Dixon County, Nebraska

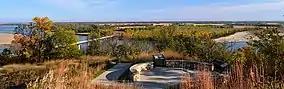
View of the Missouri River from Mulberry Bend Overlook in northwestern Dixon County, near Maskell (Missouri National Recreational River)

As of the 2000 United States Census, there were 6,339 people, 2,413 households, and 1,705 families in the county. The population density was . There were 2,673 housing units at an average density of . The racial makeup of the county was 94.64% White, 0.03% Black or African American, 0.49% Native American, 0.27% Asian, 3.79% from other races, and 0.79% from two or more races. 5.49% of the population were Hispanic or Latino of any race. 45.5% were of German, 10.4% Irish, 8.5% Swedish, 5.9% American, 5.9% Norwegian and 5.1% English.